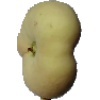
Label: Peach Flat 1